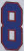
Number: 8